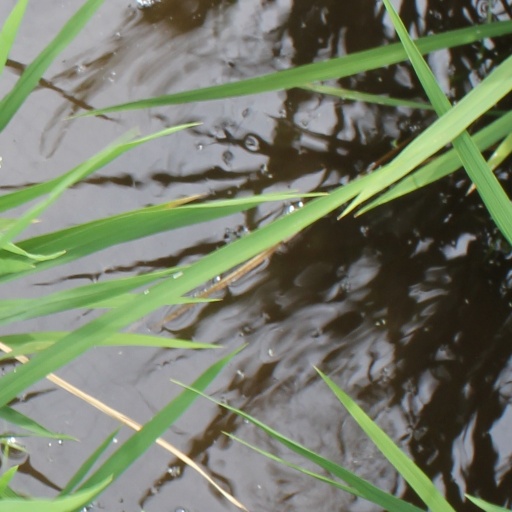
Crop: rice